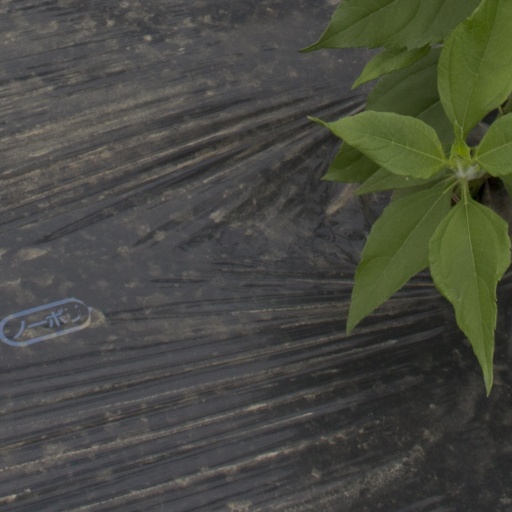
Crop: Jerusalem artichoke